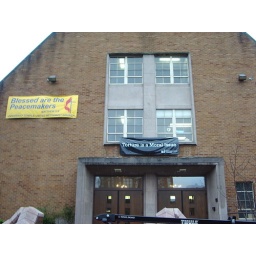
Spotted on a church building near the UW. Well said.